Mil Mi-28

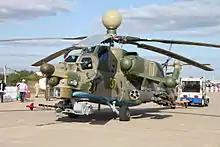
Mi-28N with radar station and new nose sensors

The Mi-28 is a new-generation attack helicopter that functions as an air-to-air and air-to-ground partner for the Mi-24 Hind and Ka-50 Hokum. The five-blade main rotor is mounted above the body midsection, short, wide, tapered, weapon-carrying wings are mounted to the rear of the body midsection. Two turboshaft engines in pods are mounted alongside the top of the fuselage with downturned exhausts. The fuselage is slender and tapers to the tail boom and nose. It features tandem, stepped-up cockpits, a cannon mounted beneath the belly, and a non-retractable tricycle tail-wheel type landing gear. Due to the energy-absorbing landing gear and seats the crew can survive a vertical fall of up to 12 m/s. The Mi-28 has a fully armoured cabin, including the windshield, which withstands 7.62 and 12.7mm armor piercing bullets and 20 mm shell fragments.